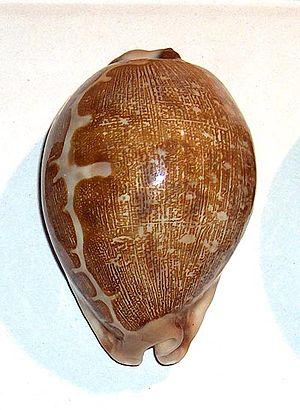
Les Cypraeidae constituent une famille de mollusques gastéropodes, de l'ordre des Littorinimorpha.